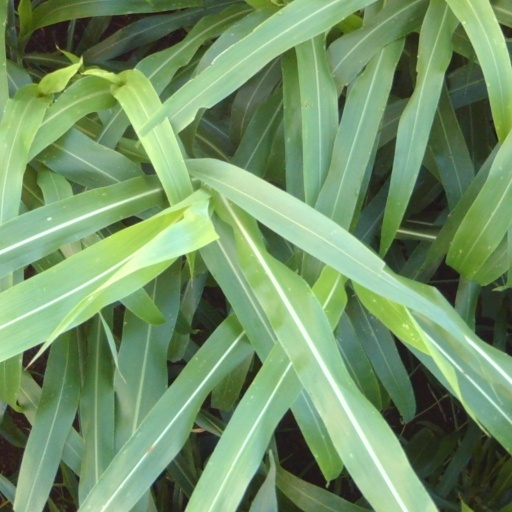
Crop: sorghum